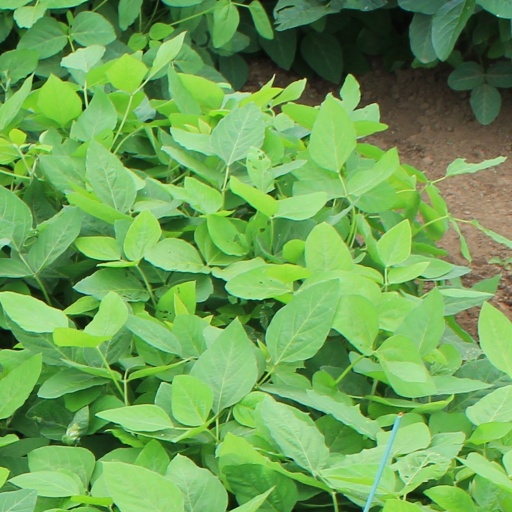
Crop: soybean